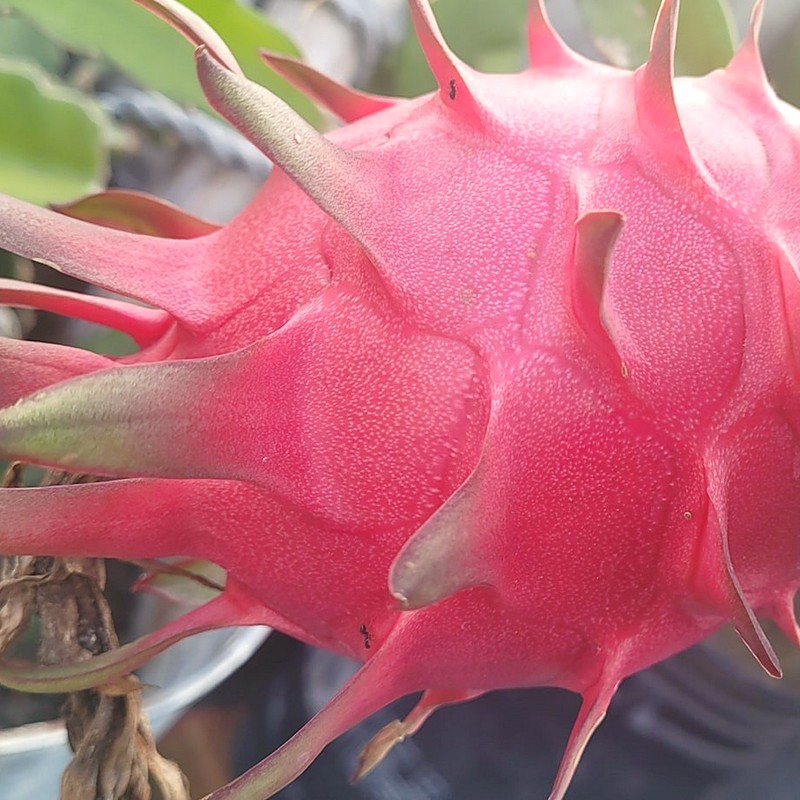
Label: Mature Dragon Fruit